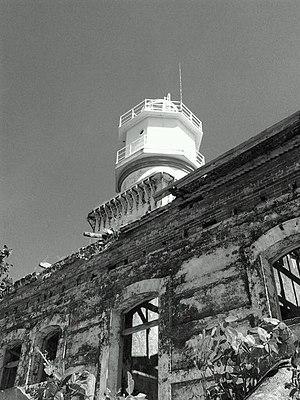
Le phare de l'île Capones est un phare situé sur l'Île de Capones au large de San Antonio, dans la province de Zambales aux Philippines.